Petrie, Queensland

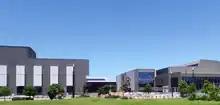

The Moreton Bay campus of the University of the Sunshine Coast is situated in Petrie, on the site of the former Amcor Paper Mill.